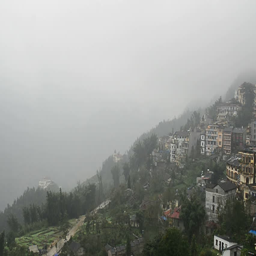
a city in a raining day with mountain background